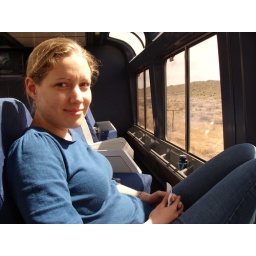
Bonita sitting in the observation car